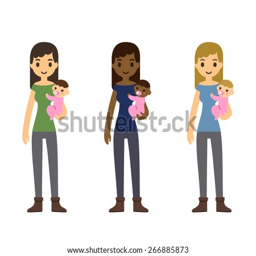
cute cartoon young mothers holding a baby and smiling , isolated on white background .